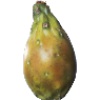
Label: Cactus fruit 1